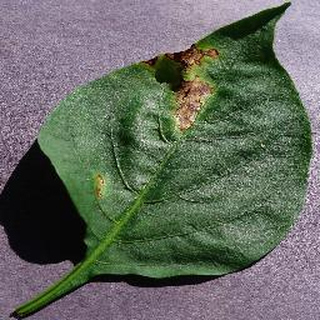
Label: bell_pepper_bacterial_spot